World Games metro station

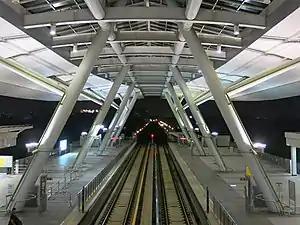
World Games station

World Games is a station on the Red line of Kaohsiung Metro in Nanzih District, Kaohsiung, Taiwan. The station is named after the 2009 World Games.